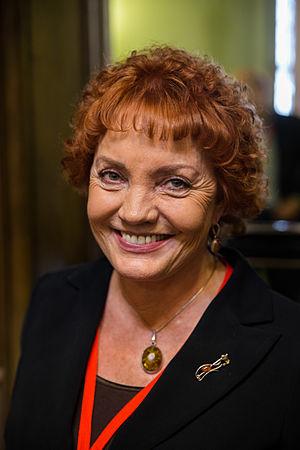
Le Conseil nordique comprend un président et un vice-président, ainsi qu'un secrétariat dirigé par un secrétaire général.
Marit Nybakk est une femme politique norvégienne membre du Parti du travail. Elle est vice-présidente du parlement norvégien depuis 2013. Elle a été membre du parlement norvégien depuis 1986. Depuis 2016, elle est présidente de l'Association norvégienne pour les droits des femmes.
L'Association norvégienne pour les droits des femmes est la principale et plus ancienne organisation des droits des femmes en Norvège. Elle a été fondée en 1884 par plusieurs Norvégiennes de premier plan, dont plusieurs premiers ministres.